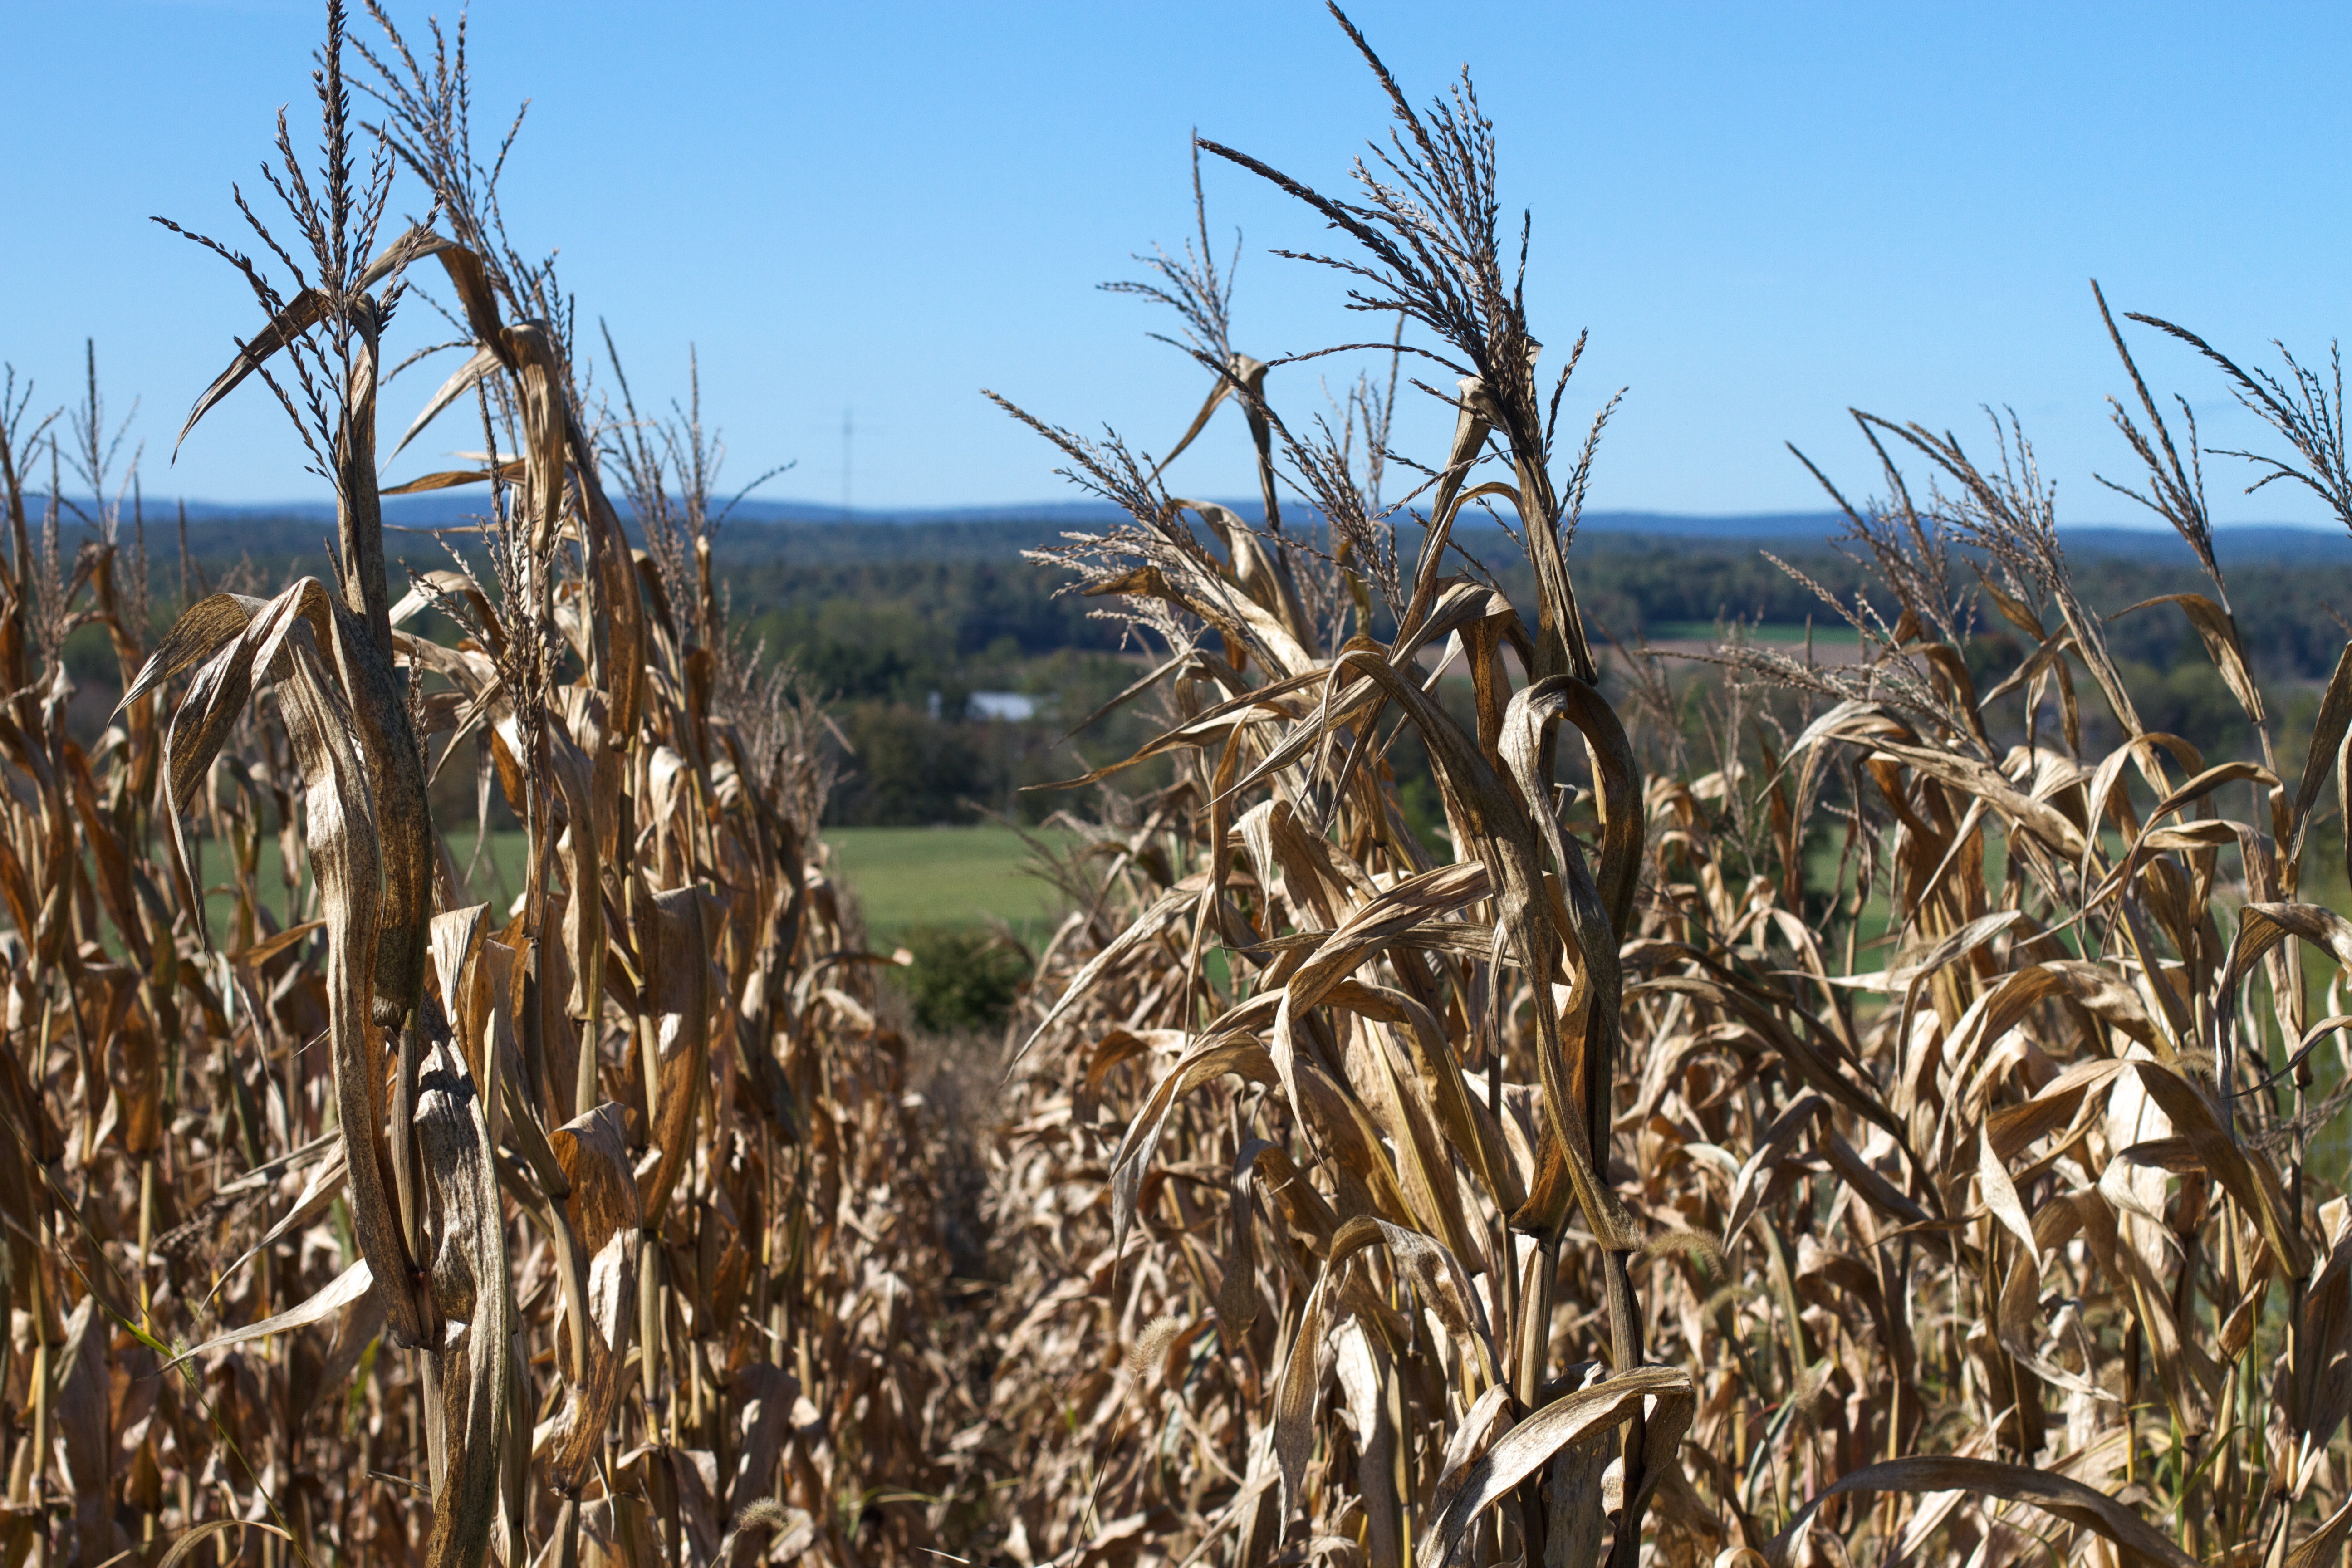
plant, field, wheat, prairie, food, crop, corn, agriculture, rye, flowering plant, triticale, grass family, land plant, phragmites, food grain